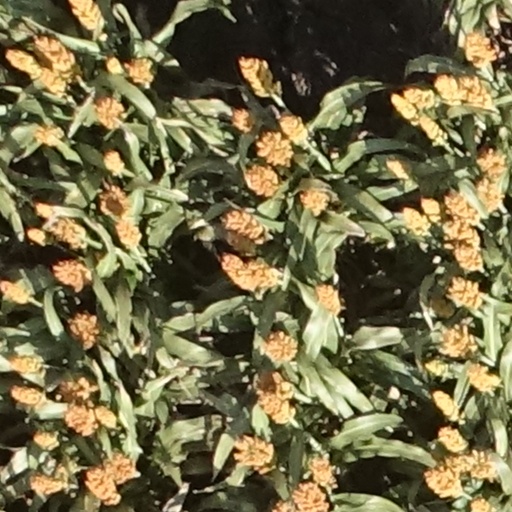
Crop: sorghum